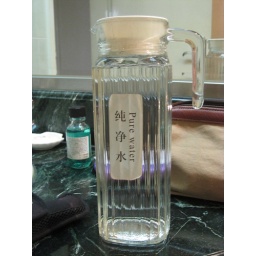
Some how we weren't convinced by the tapped on sign that the water was safe for drinking so we zapped!